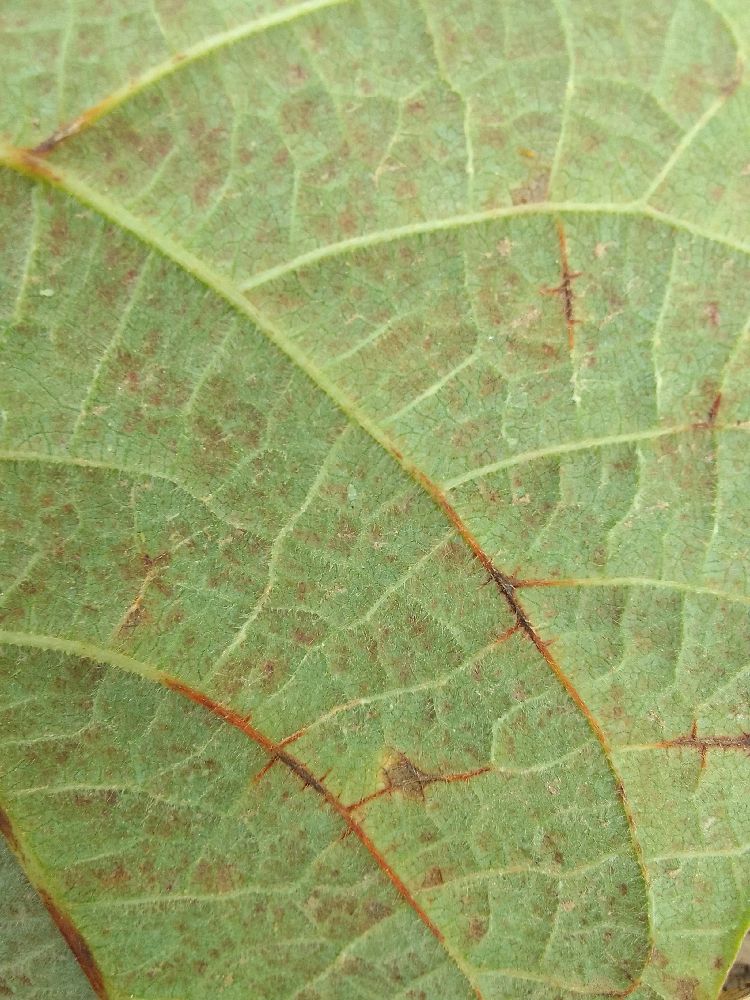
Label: anthracnose